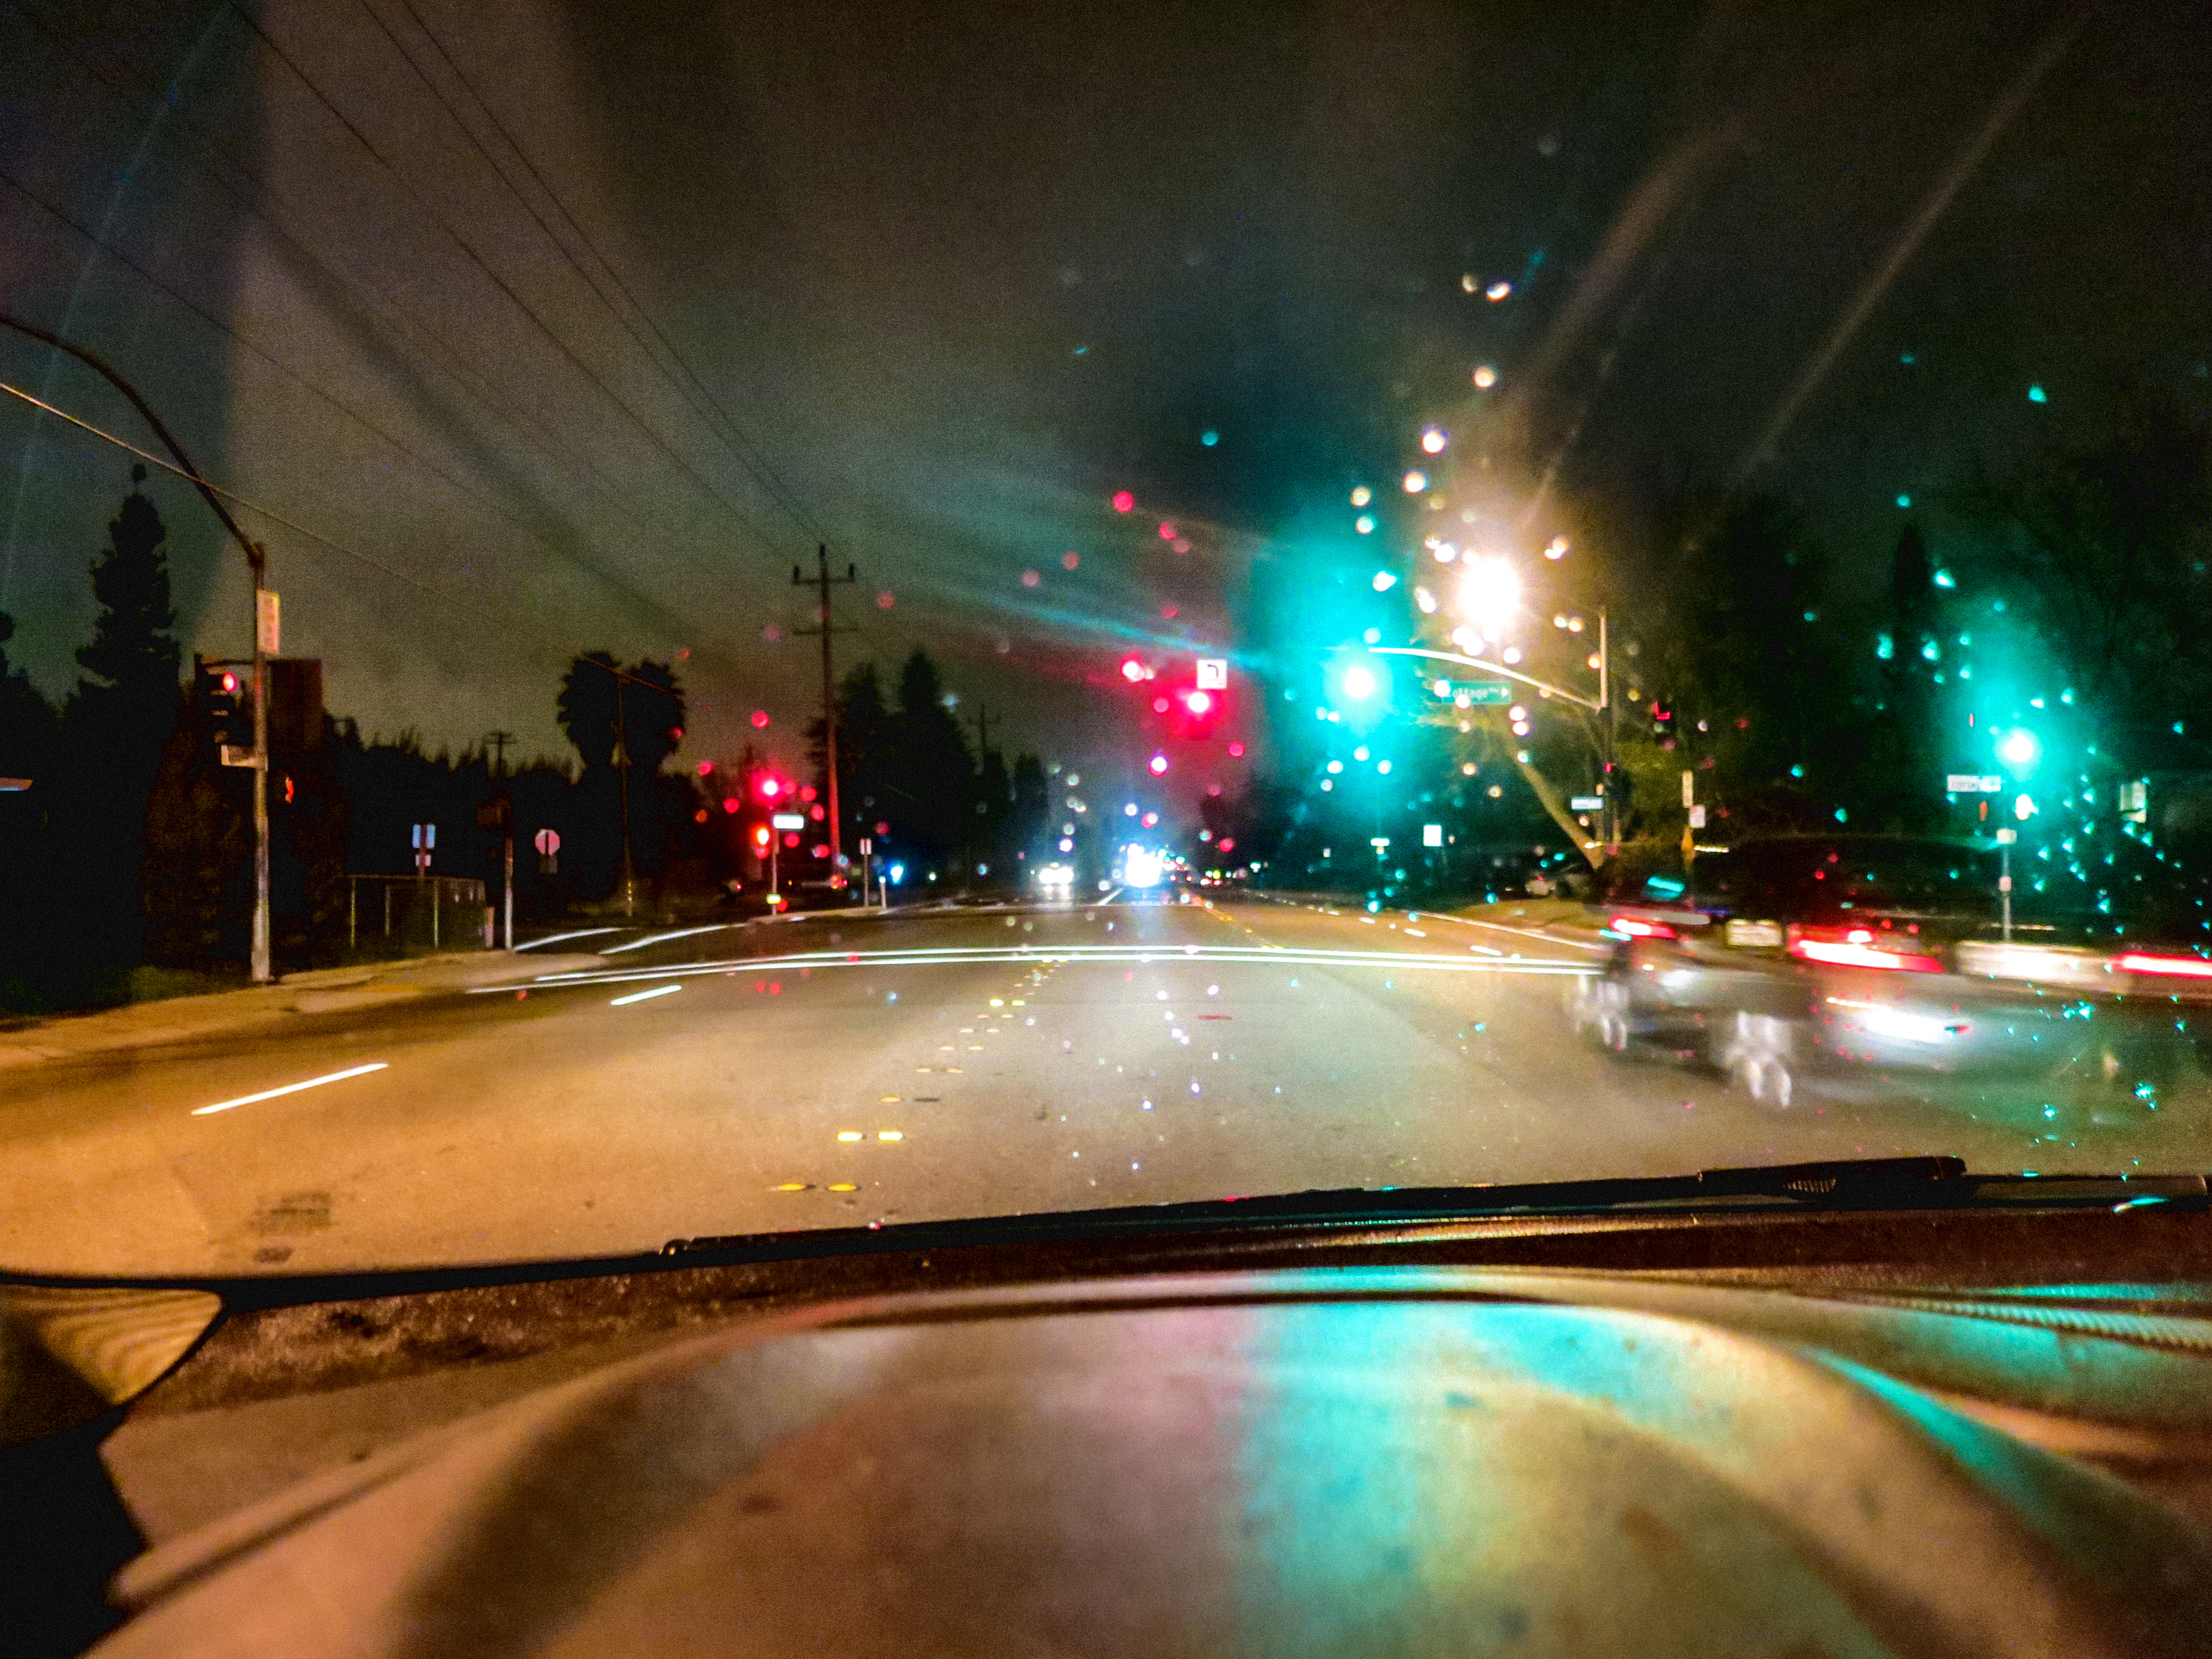
light, night, evening, reflection, windshield, darkness, intersection, lighting, trafficlight, 365, project365, stoppedintraffic, 2013inphotos